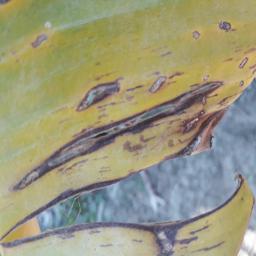
Label: PANAMA DISEASE